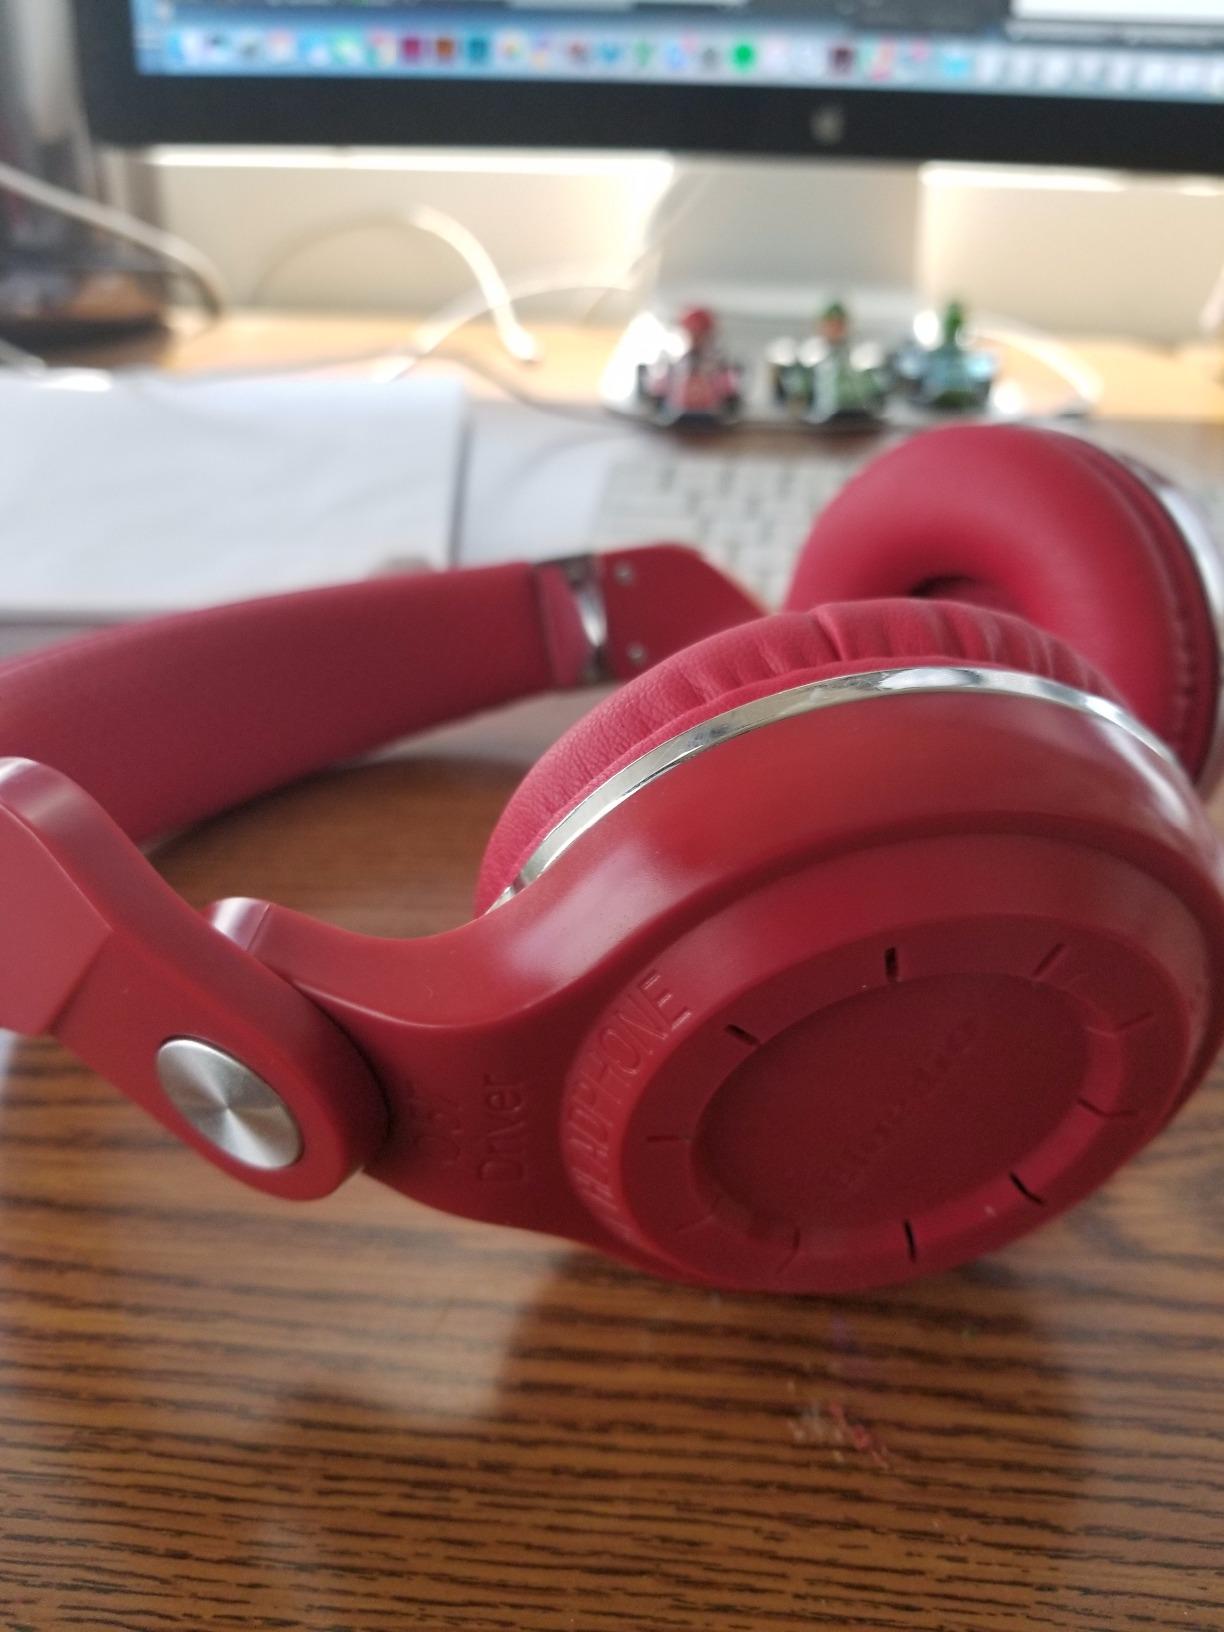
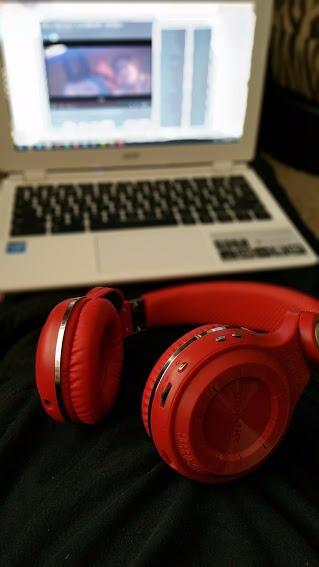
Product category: headphones
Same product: yes